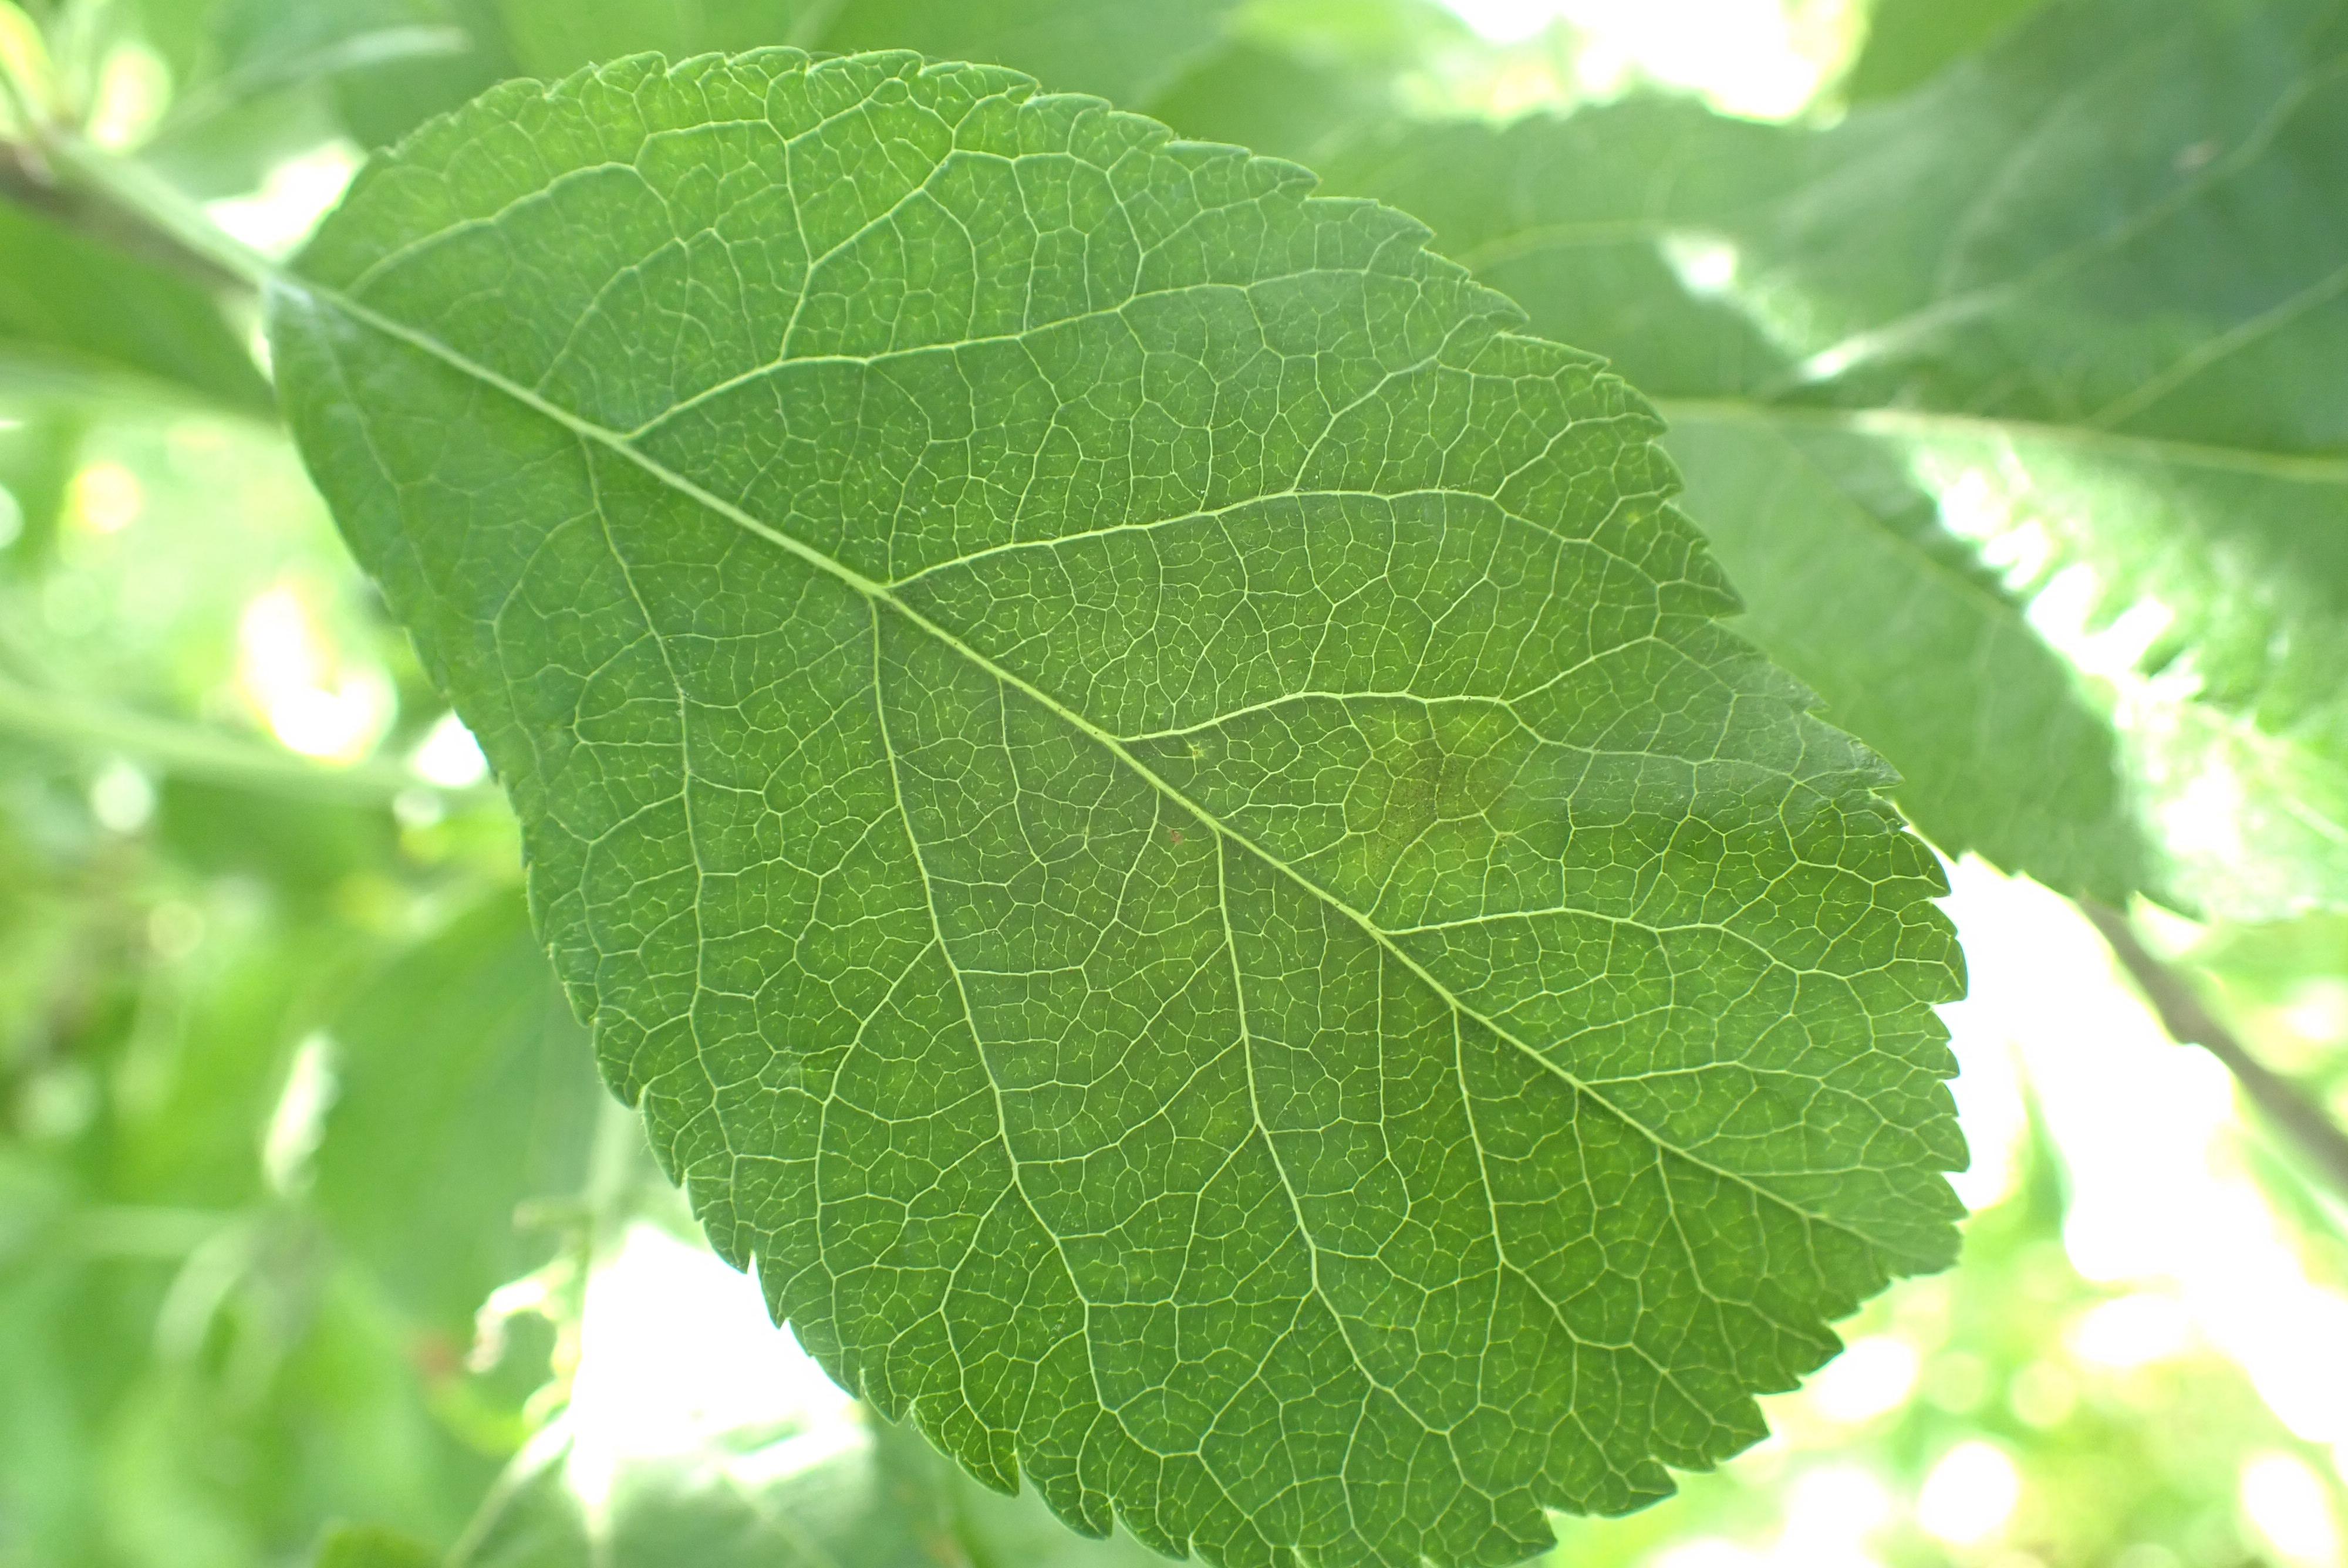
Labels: scab